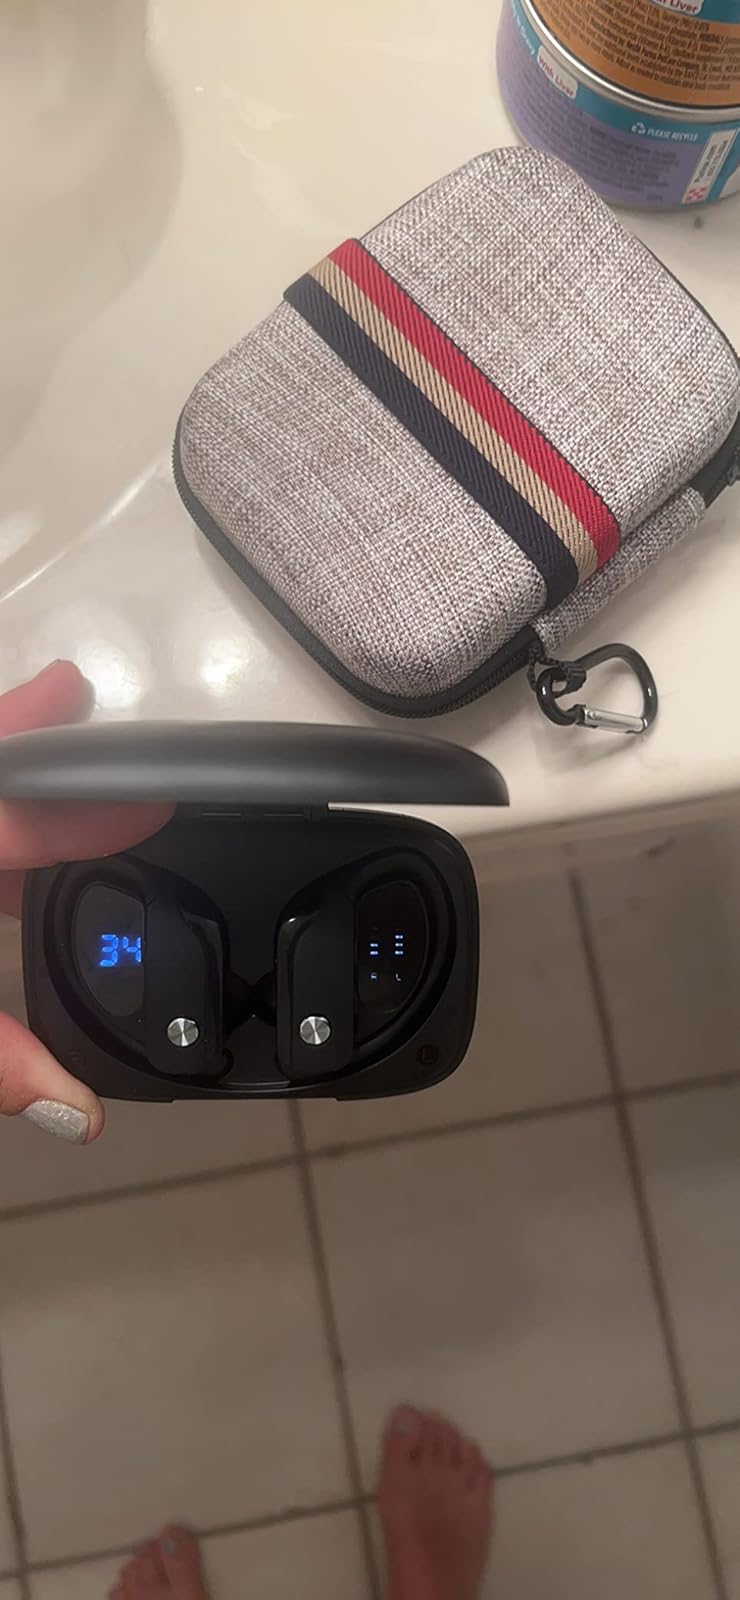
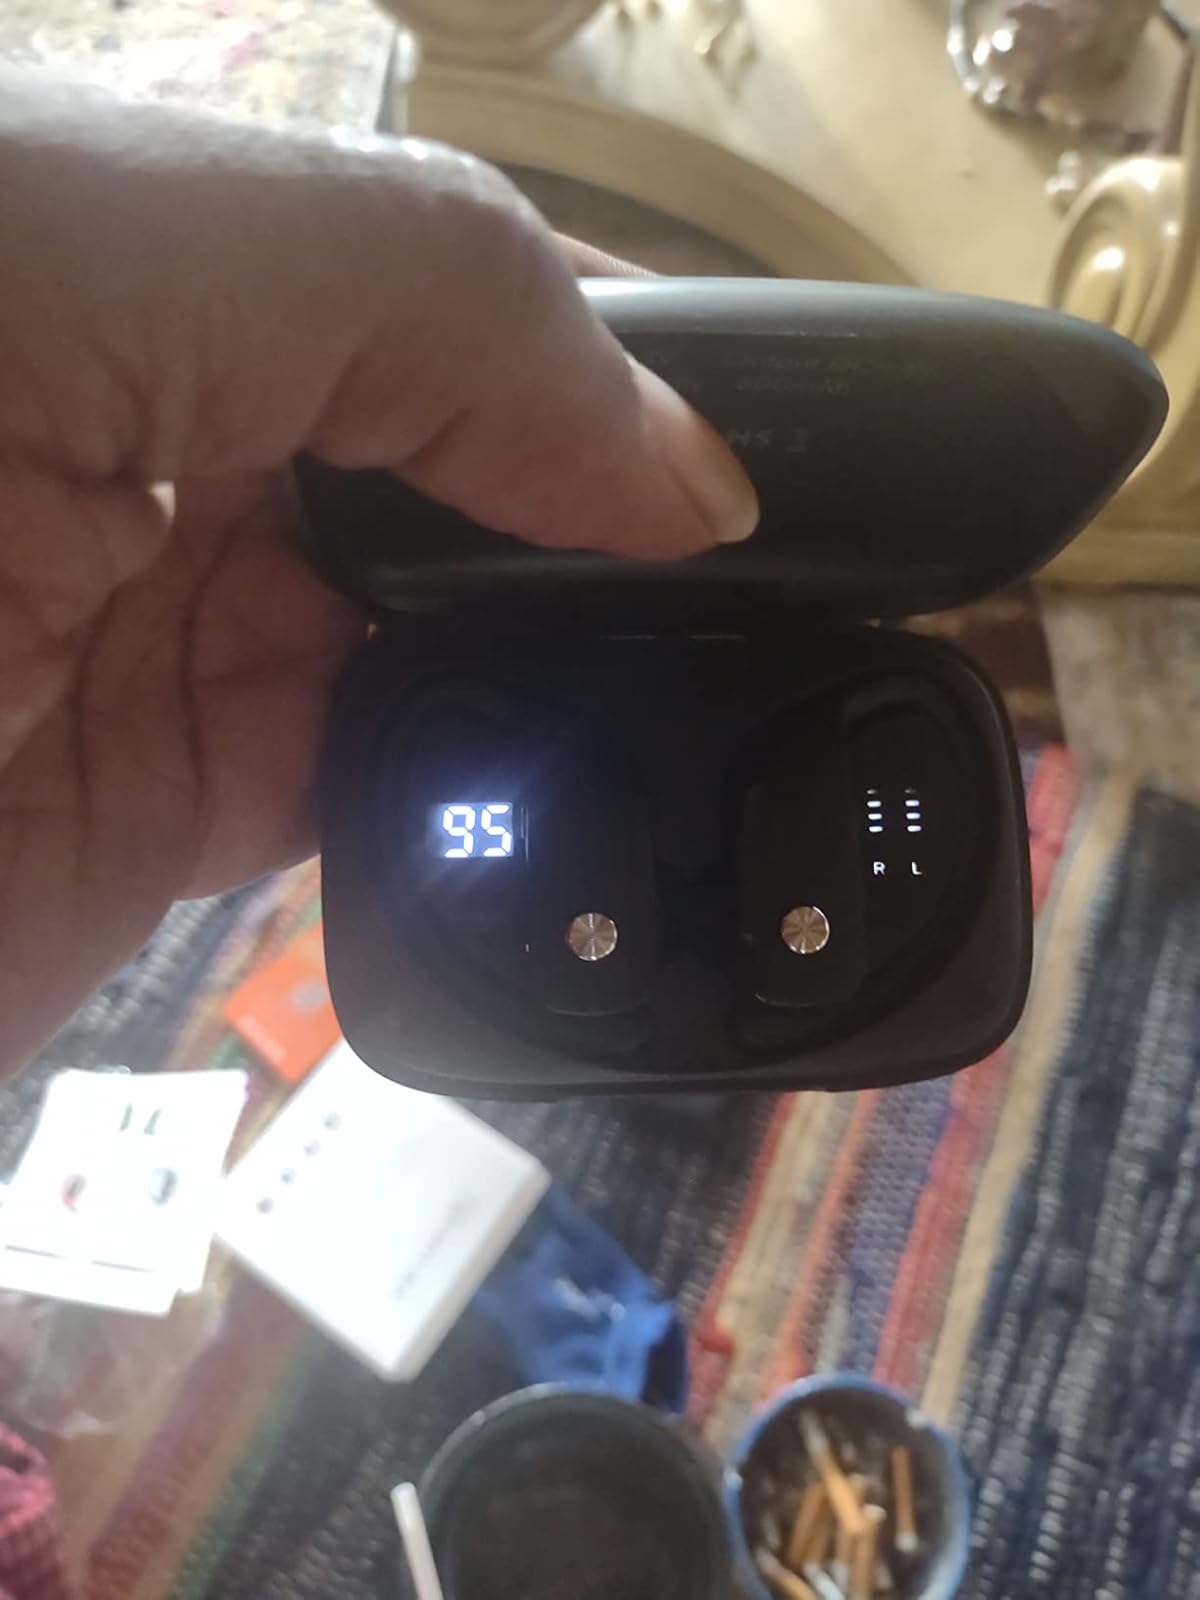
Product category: earbuds
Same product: yes